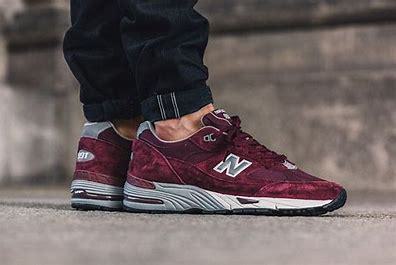
Brand: New
Model: Balance New Balance 991 Made In England Marathon